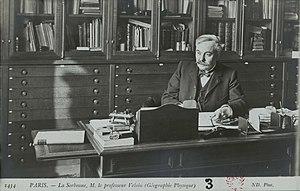
Carte postale photographique
Charles Vélain est un géologue français.